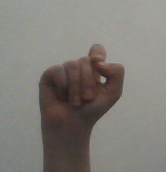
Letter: fa